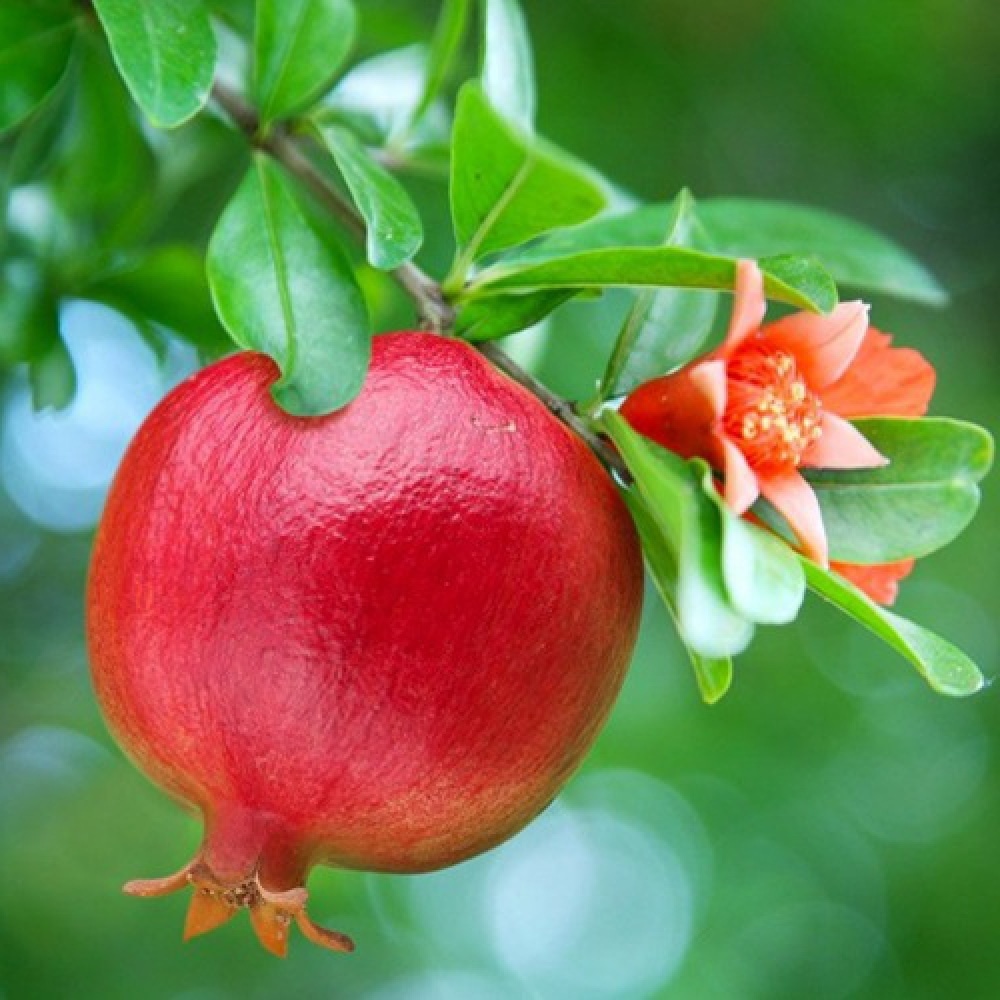
Rodiu Wonderful
Cel mai cultivat soi comercial in lume (originar din SUA/Israel). Fructe mari, coaja rosie inchisa, pulpa intens rubinie, gust dulce-acrisor. Se pastreaza bine.
Brand: Pepiniera Muntenia
Category: Food, Beverages & Tobacco > Food Items > Fruits & Vegetables > Fresh & Frozen Fruits > Pomegranates